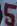
Number: 5